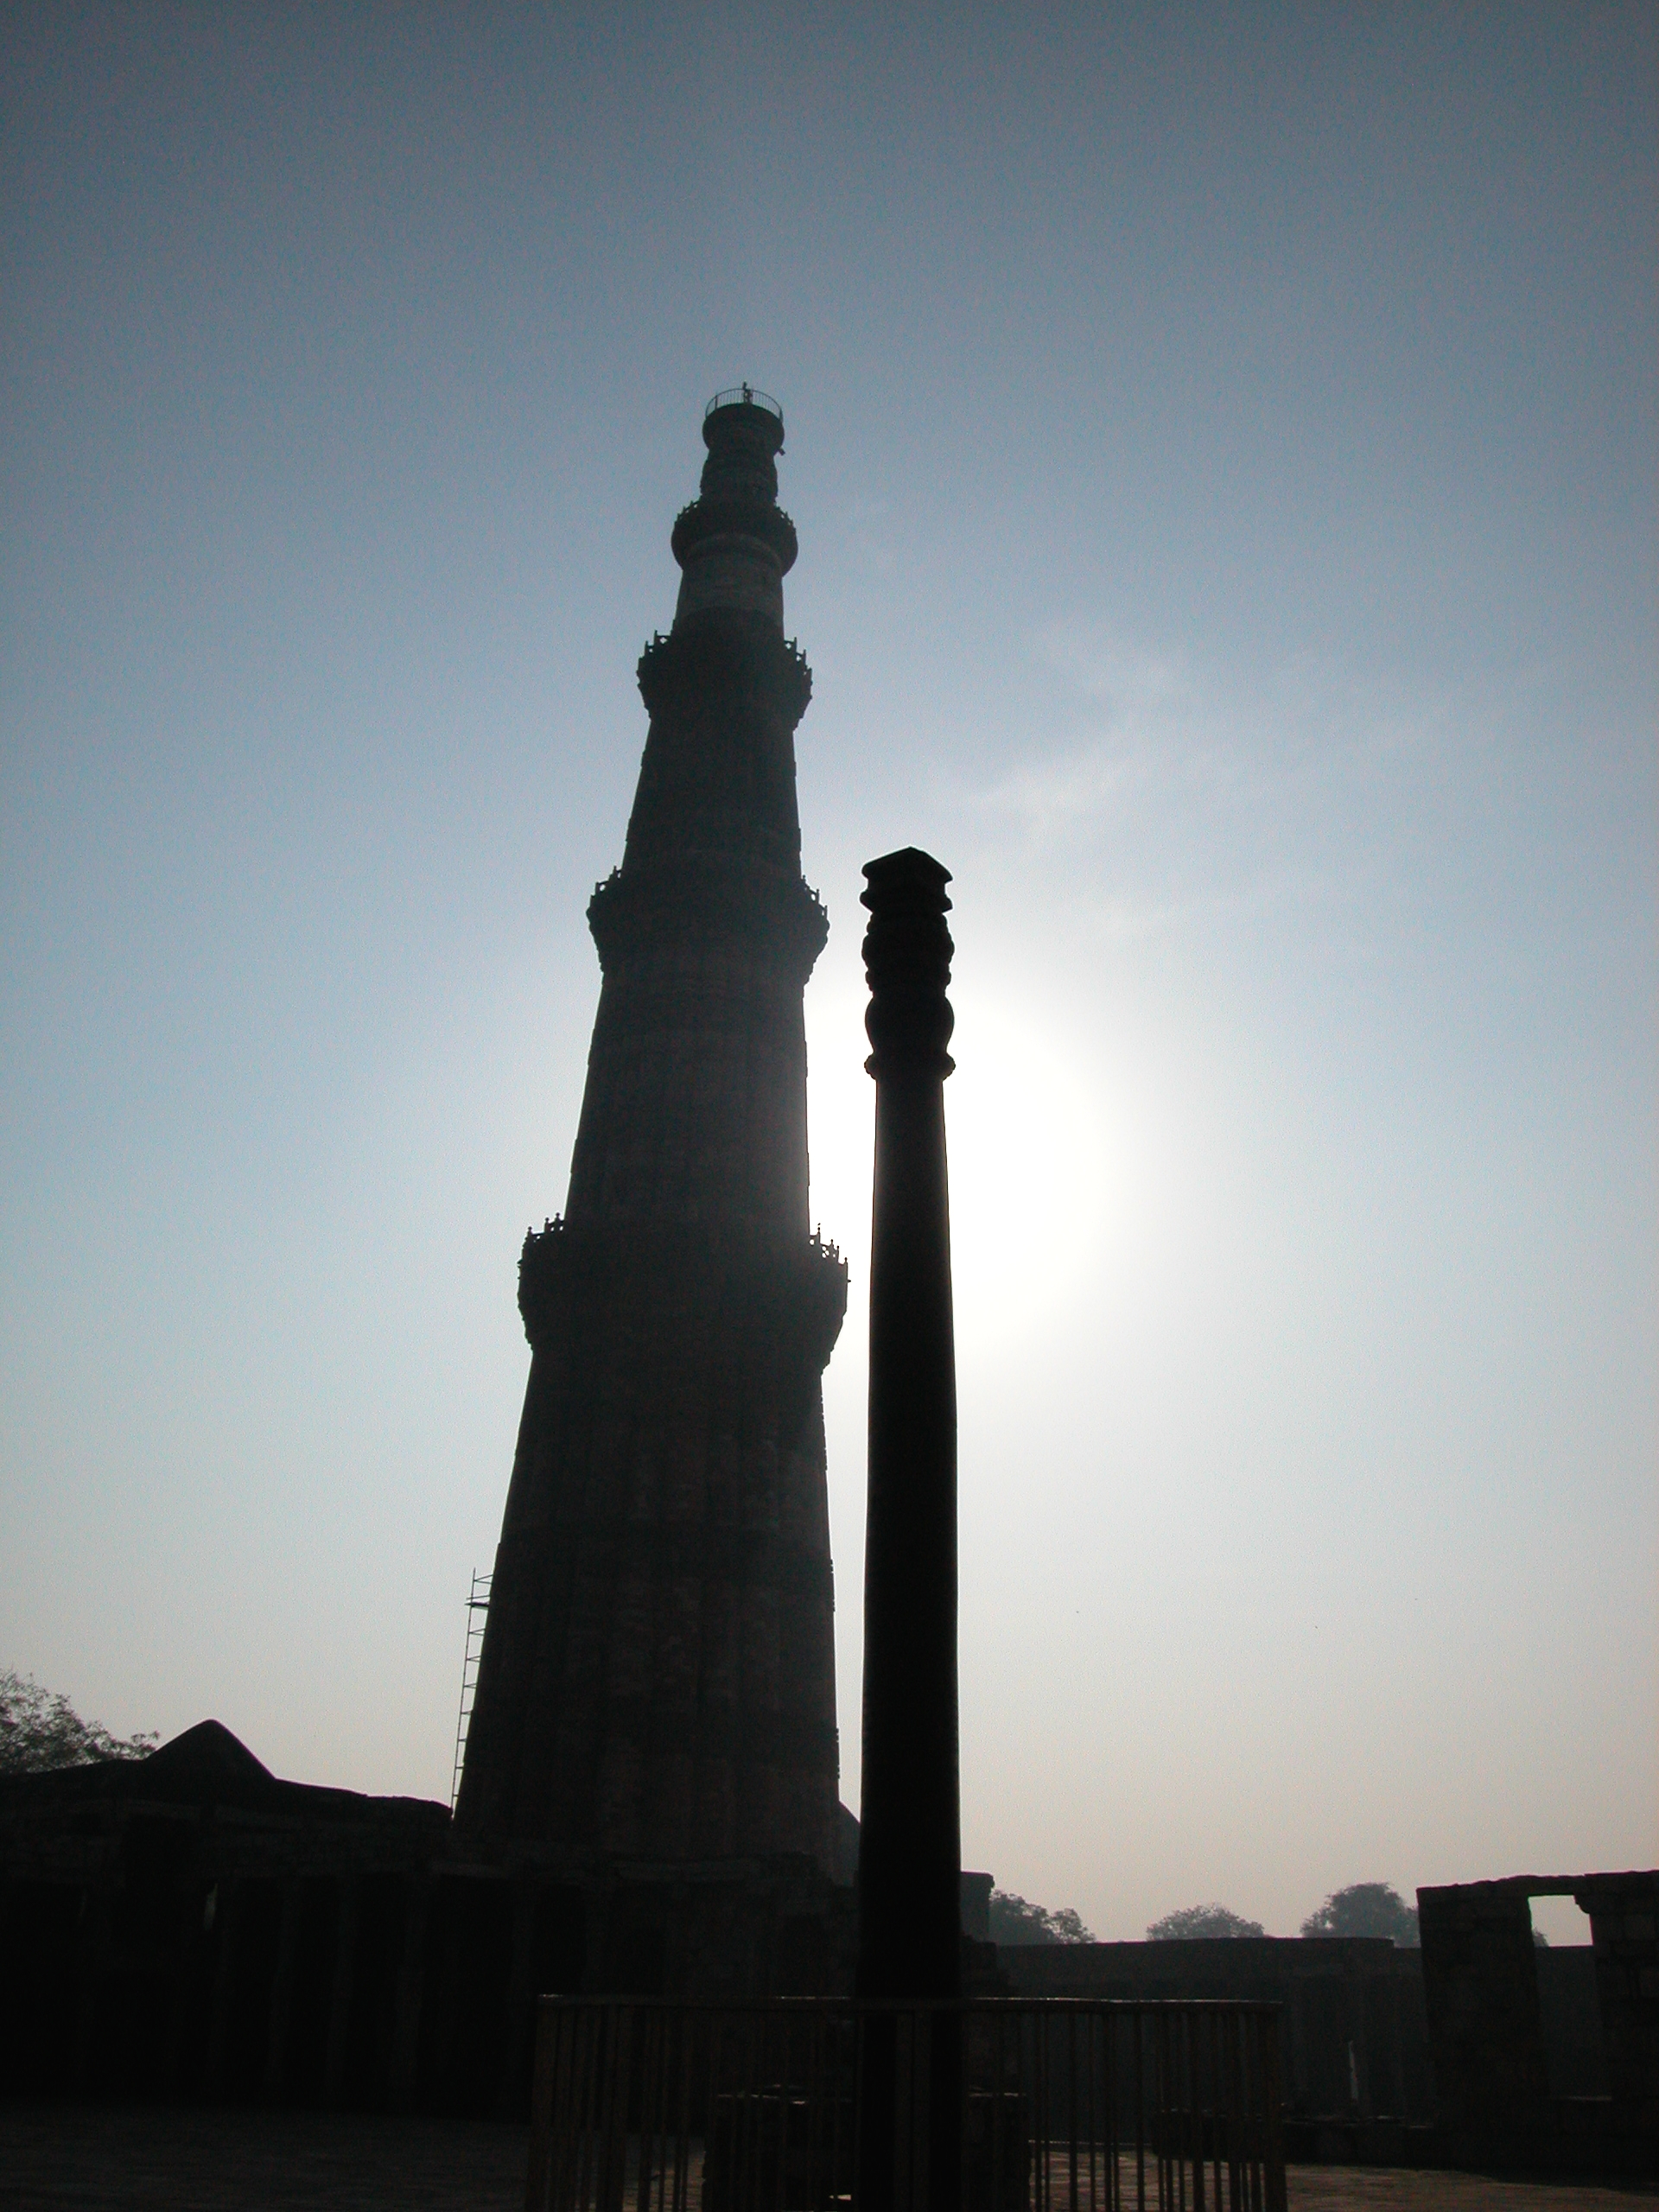
silhouette, architecture, sky, monument, statue, reflection, column, high, tower, landmark, temple, spire, ruins, steeple, hires, india, complex, hi, res, delhi, unescoworldheritage, qutub, minar